My Gal Sal (aircraft)

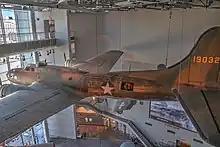
Side view of "My Gal Sal"

On 27 June 1942, B-17E serial number 41-9032 named "My Gal Sal"—part of the 342d Bombardment Squadron of the 97th Bombardment Group—was one of 13 B-17s flying the Labrador-to-Greenland leg of a ferry flight to the United Kingdom as part of Operation Bolero, the military build-up in Europe. Inclement weather broke up the flight; five B-17s returned to Labrador, while the remainder continued on to Greenland. Over Greenland three of the aircraft were forced to land by the weather, including "My Gal Sal".